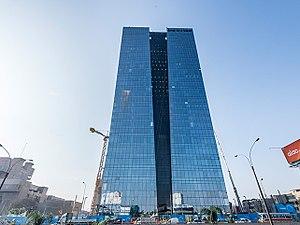
La Banco de la Nación - Centro de Convenciones ou Torre Banco de la Nación est un gratte-ciel situé à Lima au Pérou. Il a été construit de 2013 à 2015 et mesure 140 mètres de hauteur. C'est le plus haut gratte-ciel de Lima et du Pérou.